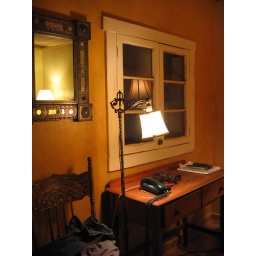
bedroom desk in Bisbee, AZ